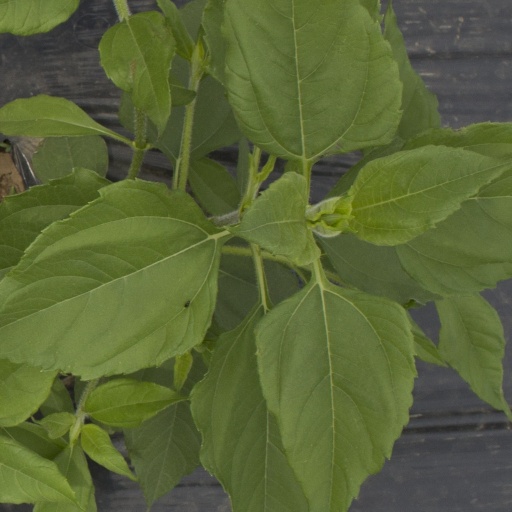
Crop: Jerusalem artichoke